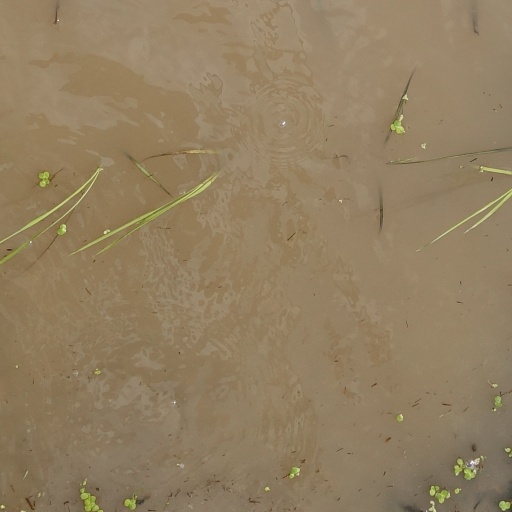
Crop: rice